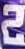
Number: 2